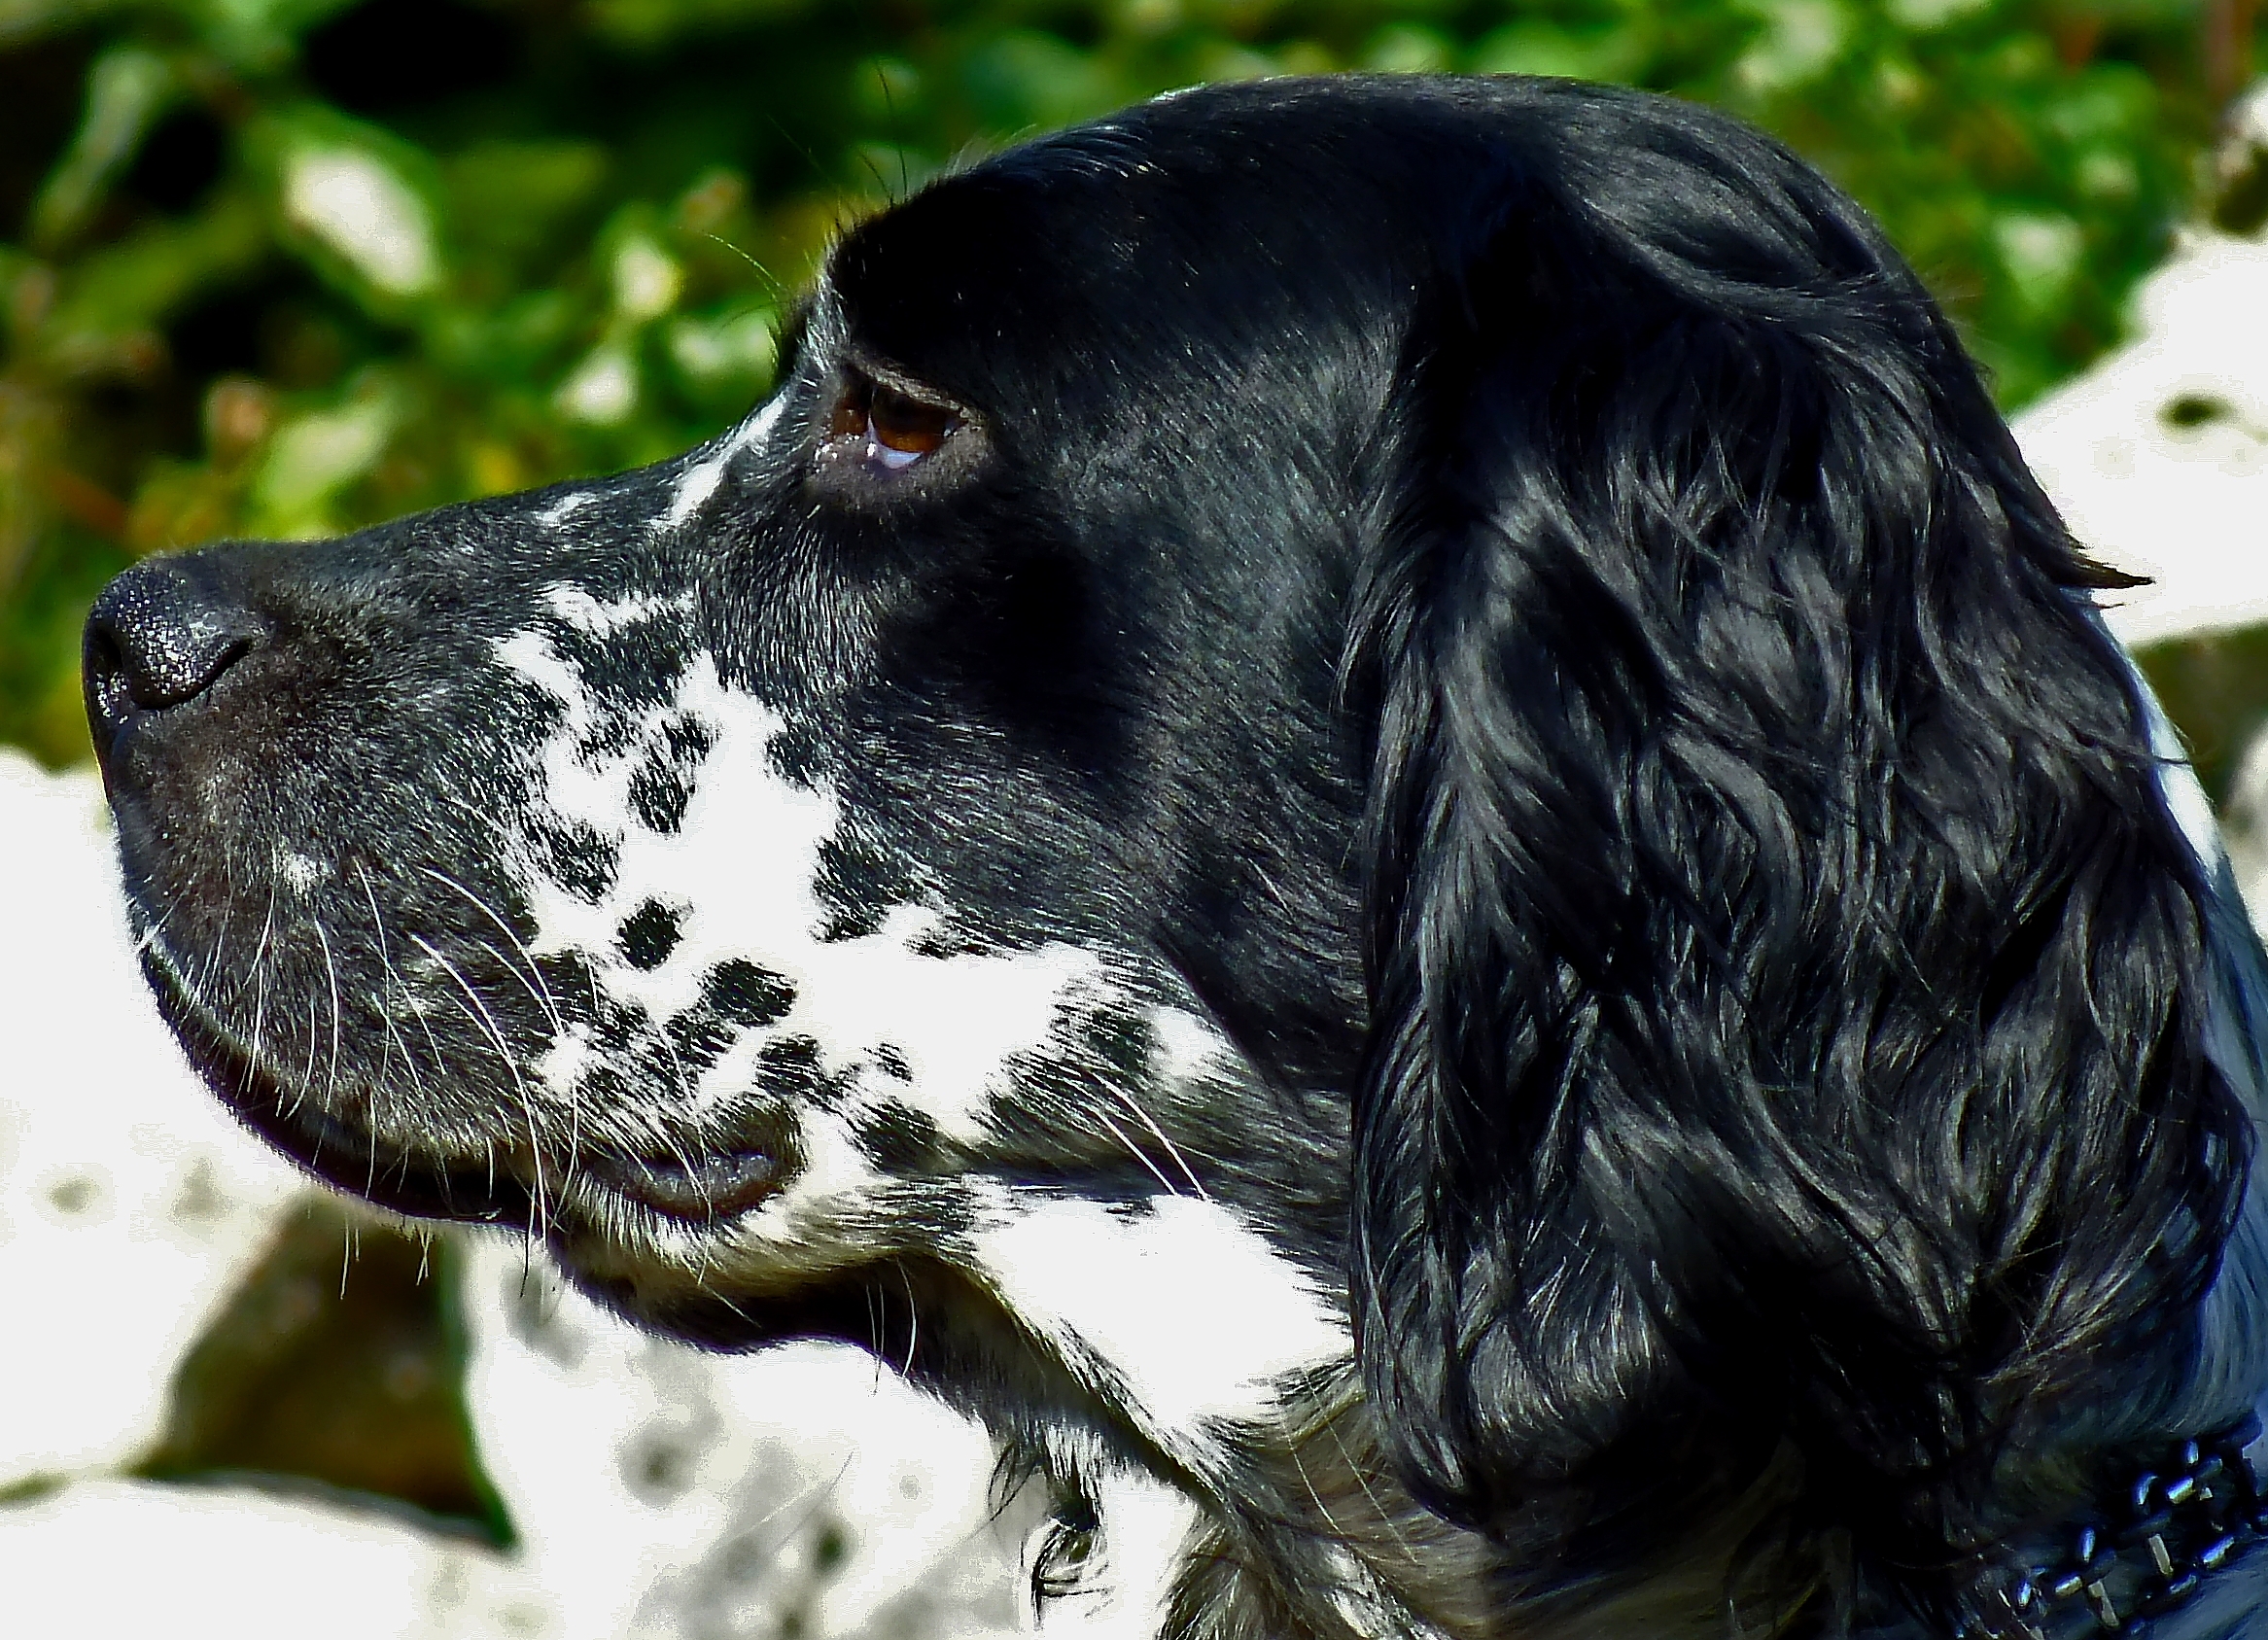
dog, mammal, spaniel, animals, vertebrate, dog breed, ggl1, animales, perros, finepixhs20, setter, small m nsterl nder, dog like mammal, carnivoran, english cocker spaniel, english springer spaniel, large m nsterl nder, boykin spaniel, russian spaniel, field spaniel, blue picardy spaniel